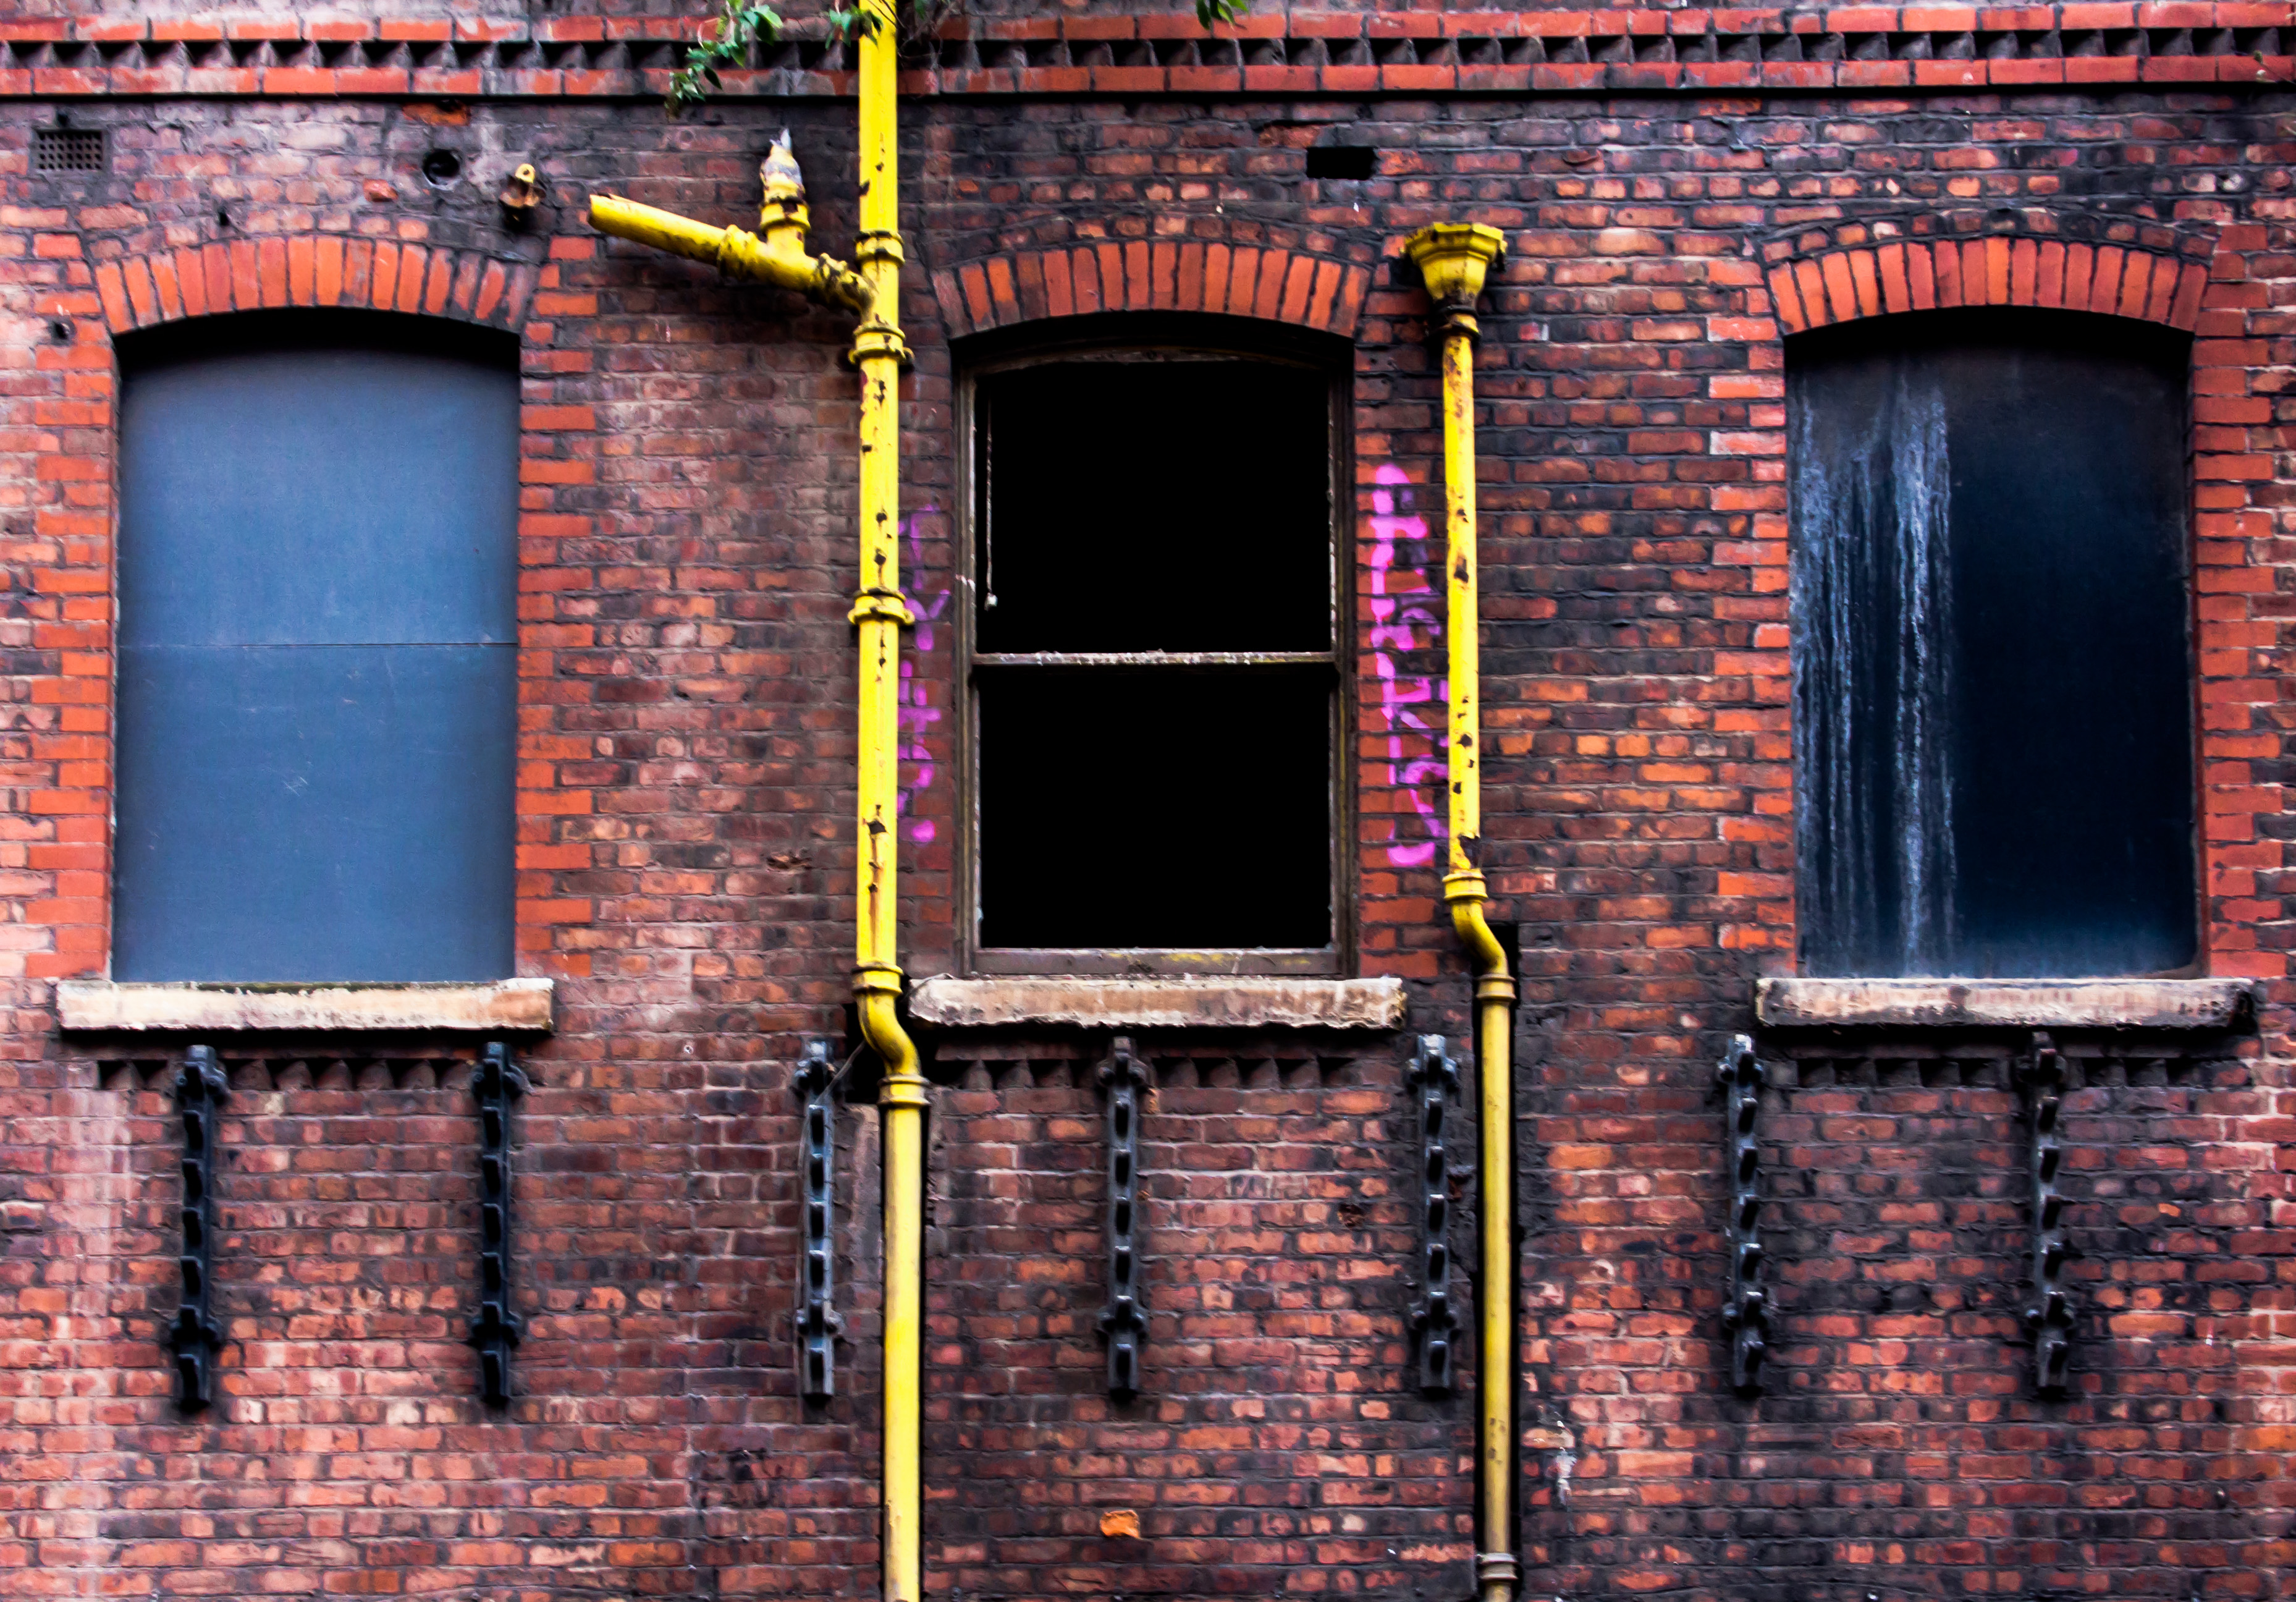
wood, window, urban, wall, red, color, canon, facade, blue, brick, door, manchester, canon40d, pipes, windows, redbrick, bricks, openwindow, manchesterfactory, urbanhouse, urban area